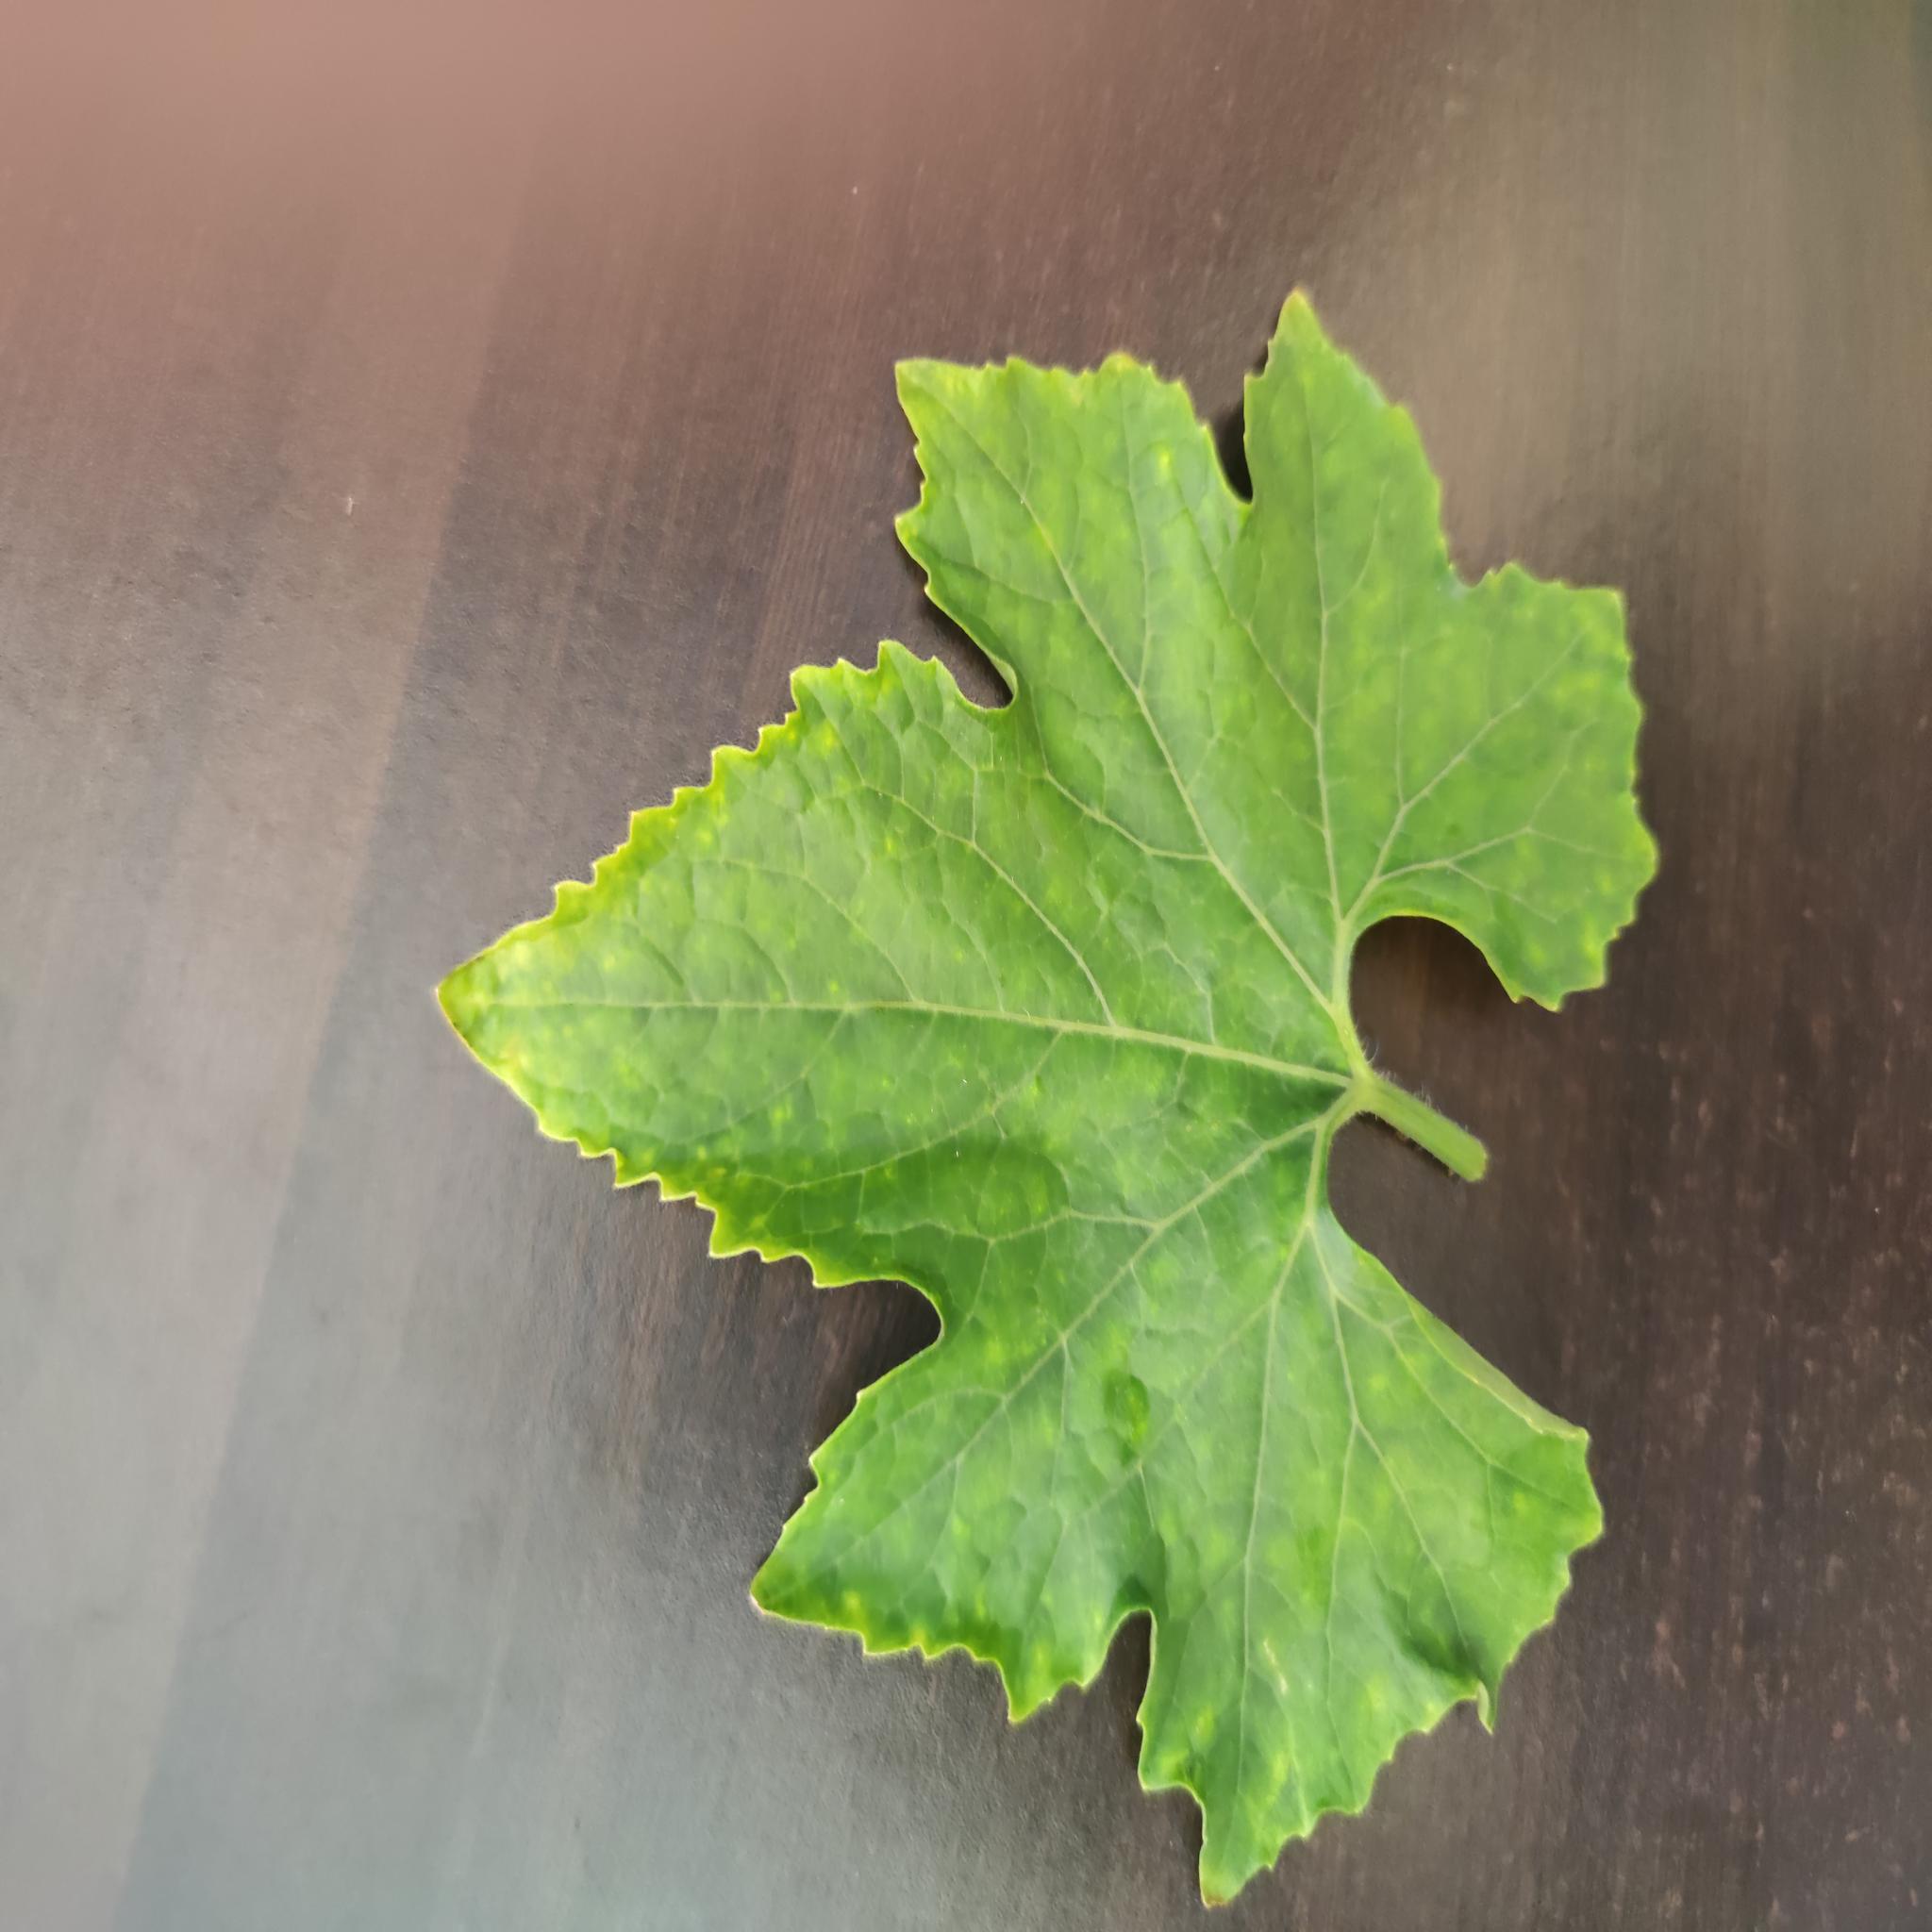
Label: Healthy